Northern redbelly snake

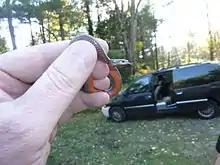
Northern redbelly snake

The northern redbelly snake lives in moist flowerbeds, gardens, and moist woodlands, such as borders between forest and wetlands. It often rests under logs and rocks near a woods or forest. Redbelly snakes are known to occur in wet meadows, woodlands, and forest-meadow edge habitats.